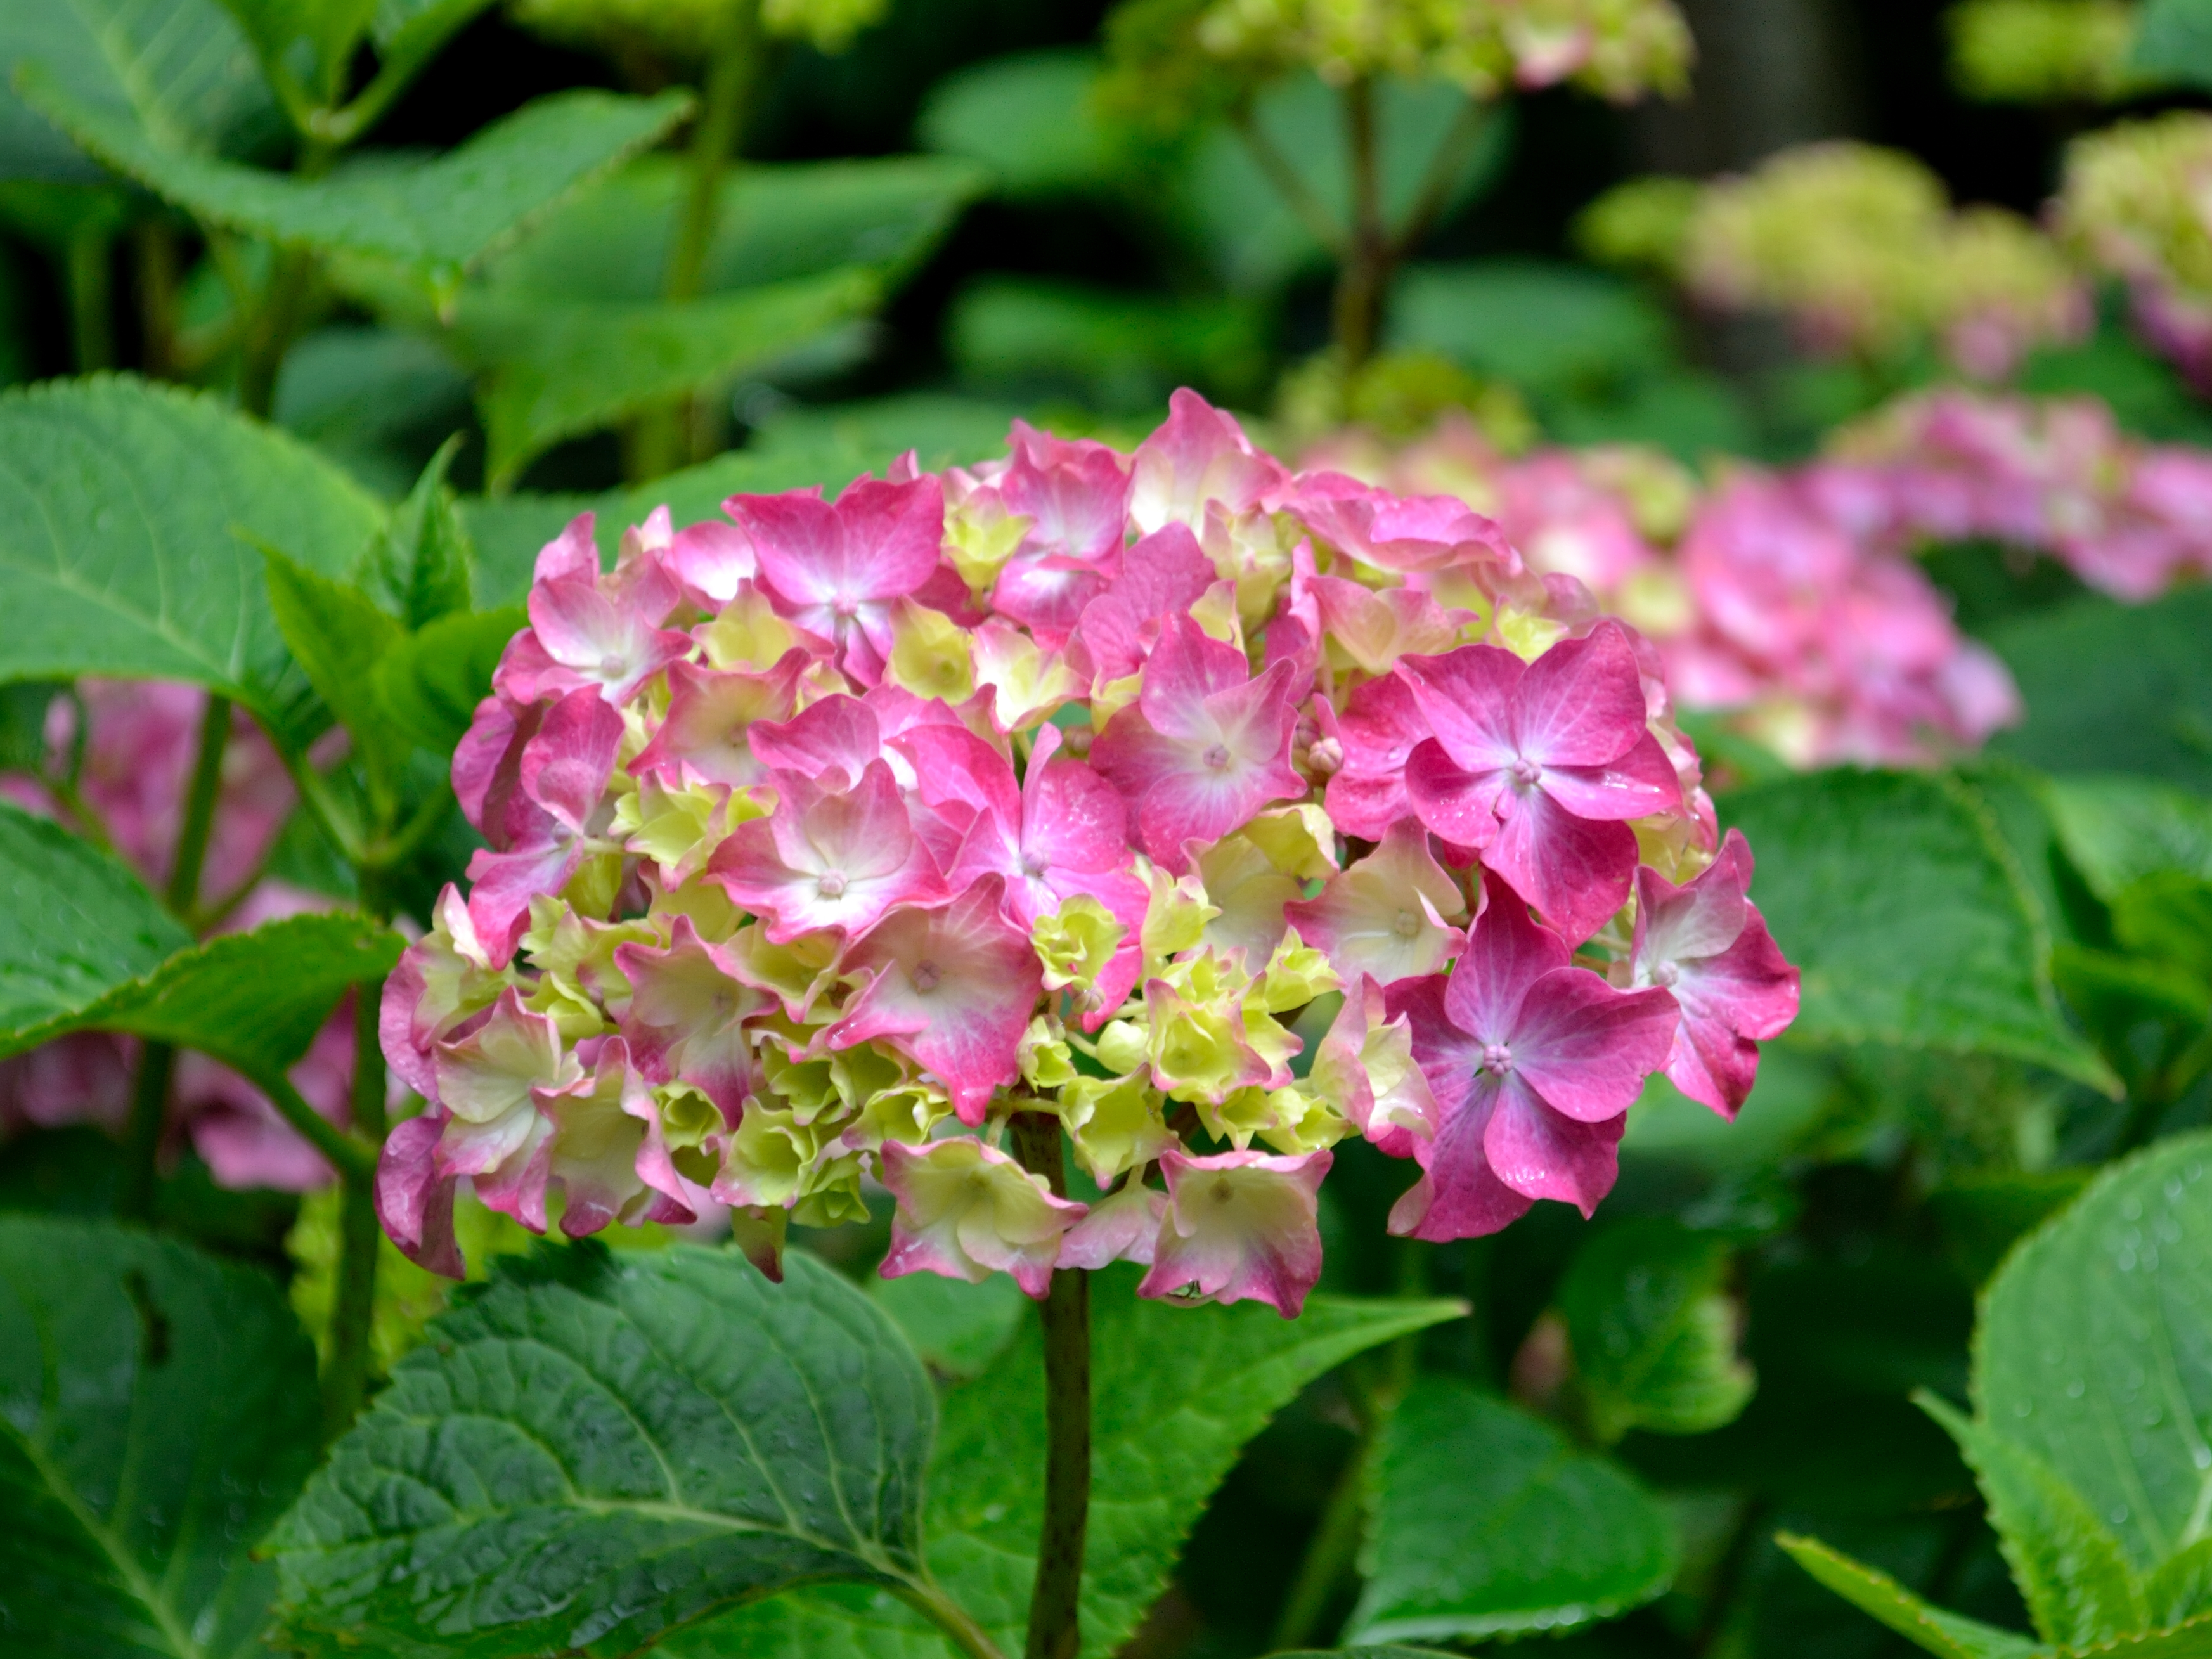
plant, flower, petal, botany, garden, flora, hydrangea, flowers, flowering plant, hydrangeaceae, cornales, annual plant, land plant, hydrangea serrata